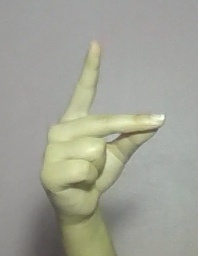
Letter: ta